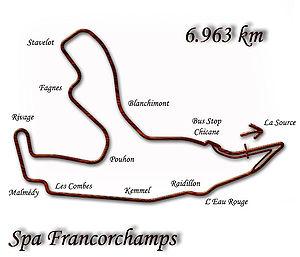
Résultats du Grand Prix de Belgique de Formule 1 2002 qui a eu lieu sur le circuit de Spa-Francorchamps le 1ᵉʳ septembre.